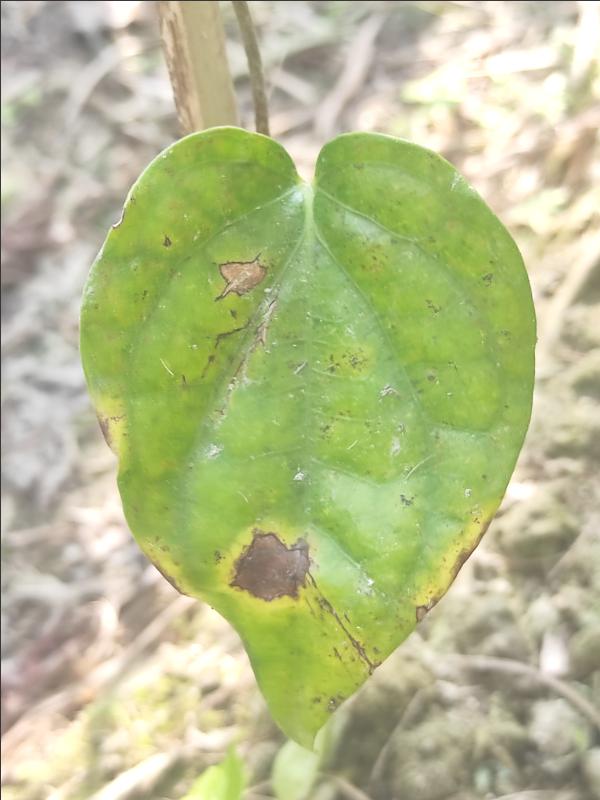
Label: Fungal_Brown_Spot_Disease